Queanbeyan

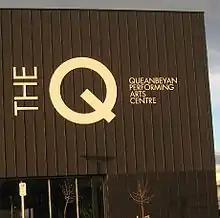
The "Q" – Queanbeyan Performing Arts Centre

Queanbeyan is served by NSW TrainLink Xplorer which runs several times each day between Canberra and Sydney, calling at heritage listed Queanbeyan railway station. NSW TrainLink also operates regional coaches via Queanbeyan city.